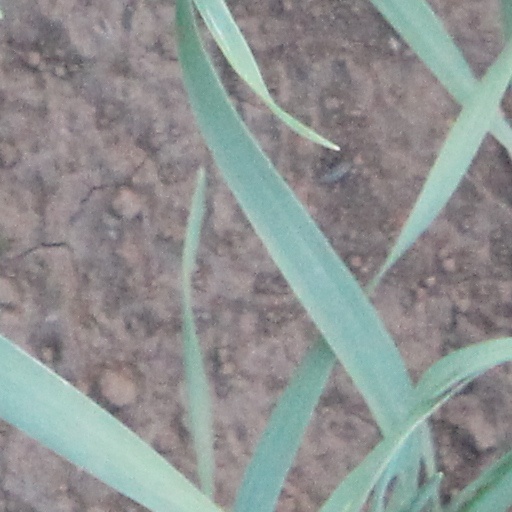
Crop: wheat